20th-century classical music

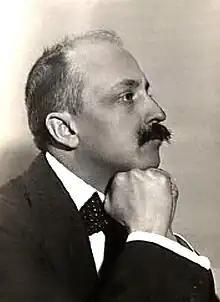
Filippo Tommaso Marinetti

At its conception, Futurism was an Italian artistic movement founded in 1909 by Filippo Tommaso Marinetti; it was quickly embraced by the Russian avant-garde. In 1913, the painter Luigi Russolo published a manifesto, "L'arte dei rumori" (The Art of Noises), calling for the incorporation of noises of every kind into music. In addition to Russolo, composers directly associated with this movement include the Italians Silvio Mix, Nuccio Fiorda, Franco Casavola, and Pannigi (whose 1922 "Ballo meccanico" included two motorcycles), and the Russians Artur Lourié, Mikhail Matyushin, and Nikolai Roslavets.